Sir Richard Williams-Bulkeley, 12th Baronet

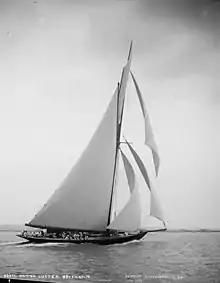
Williams-Bulkeley's cutter, the "Britannia",

He gained the rank of Lieutenant in the Royal Naval Artillery Volunteers' Liverpool Brigade and also held the rank of Lieutenant colonel in the British Army, commanding the Royal Anglesey Royal Engineering Militia. He was awarded the Royal Naval Volunteer Reserve Officers' Decoration. Sir Richard was also a Younger Brethren of Trinity House, and in 1914, he commanded the Royal Naval Depot at the Crystal Palace, London.